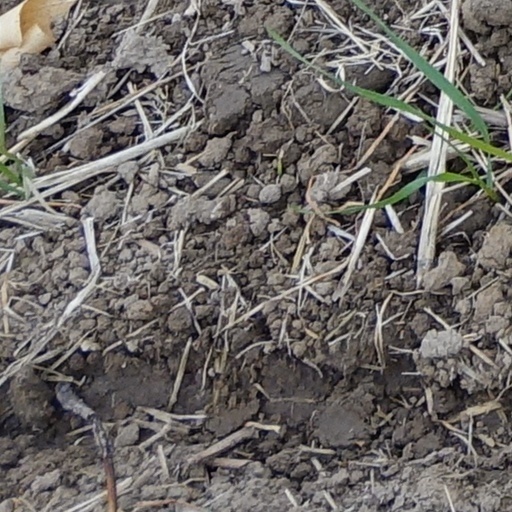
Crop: wheat